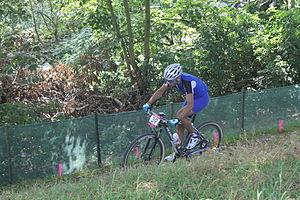
Mários Athanasiádis, né le 31 octobre 1986 à Nicosie, est un coureur cycliste chypriote. En 2009, il représente Chypre lors des championnats du monde de cyclo-cross lors desquels il abandonne.
Chypre participe aux Jeux olympiques d'été de 2012 à Londres au Royaume-Uni du 27 juillet au 12 août 2012. Il s'agit de sa 9ᵉ participation à des Jeux olympiques d'été.